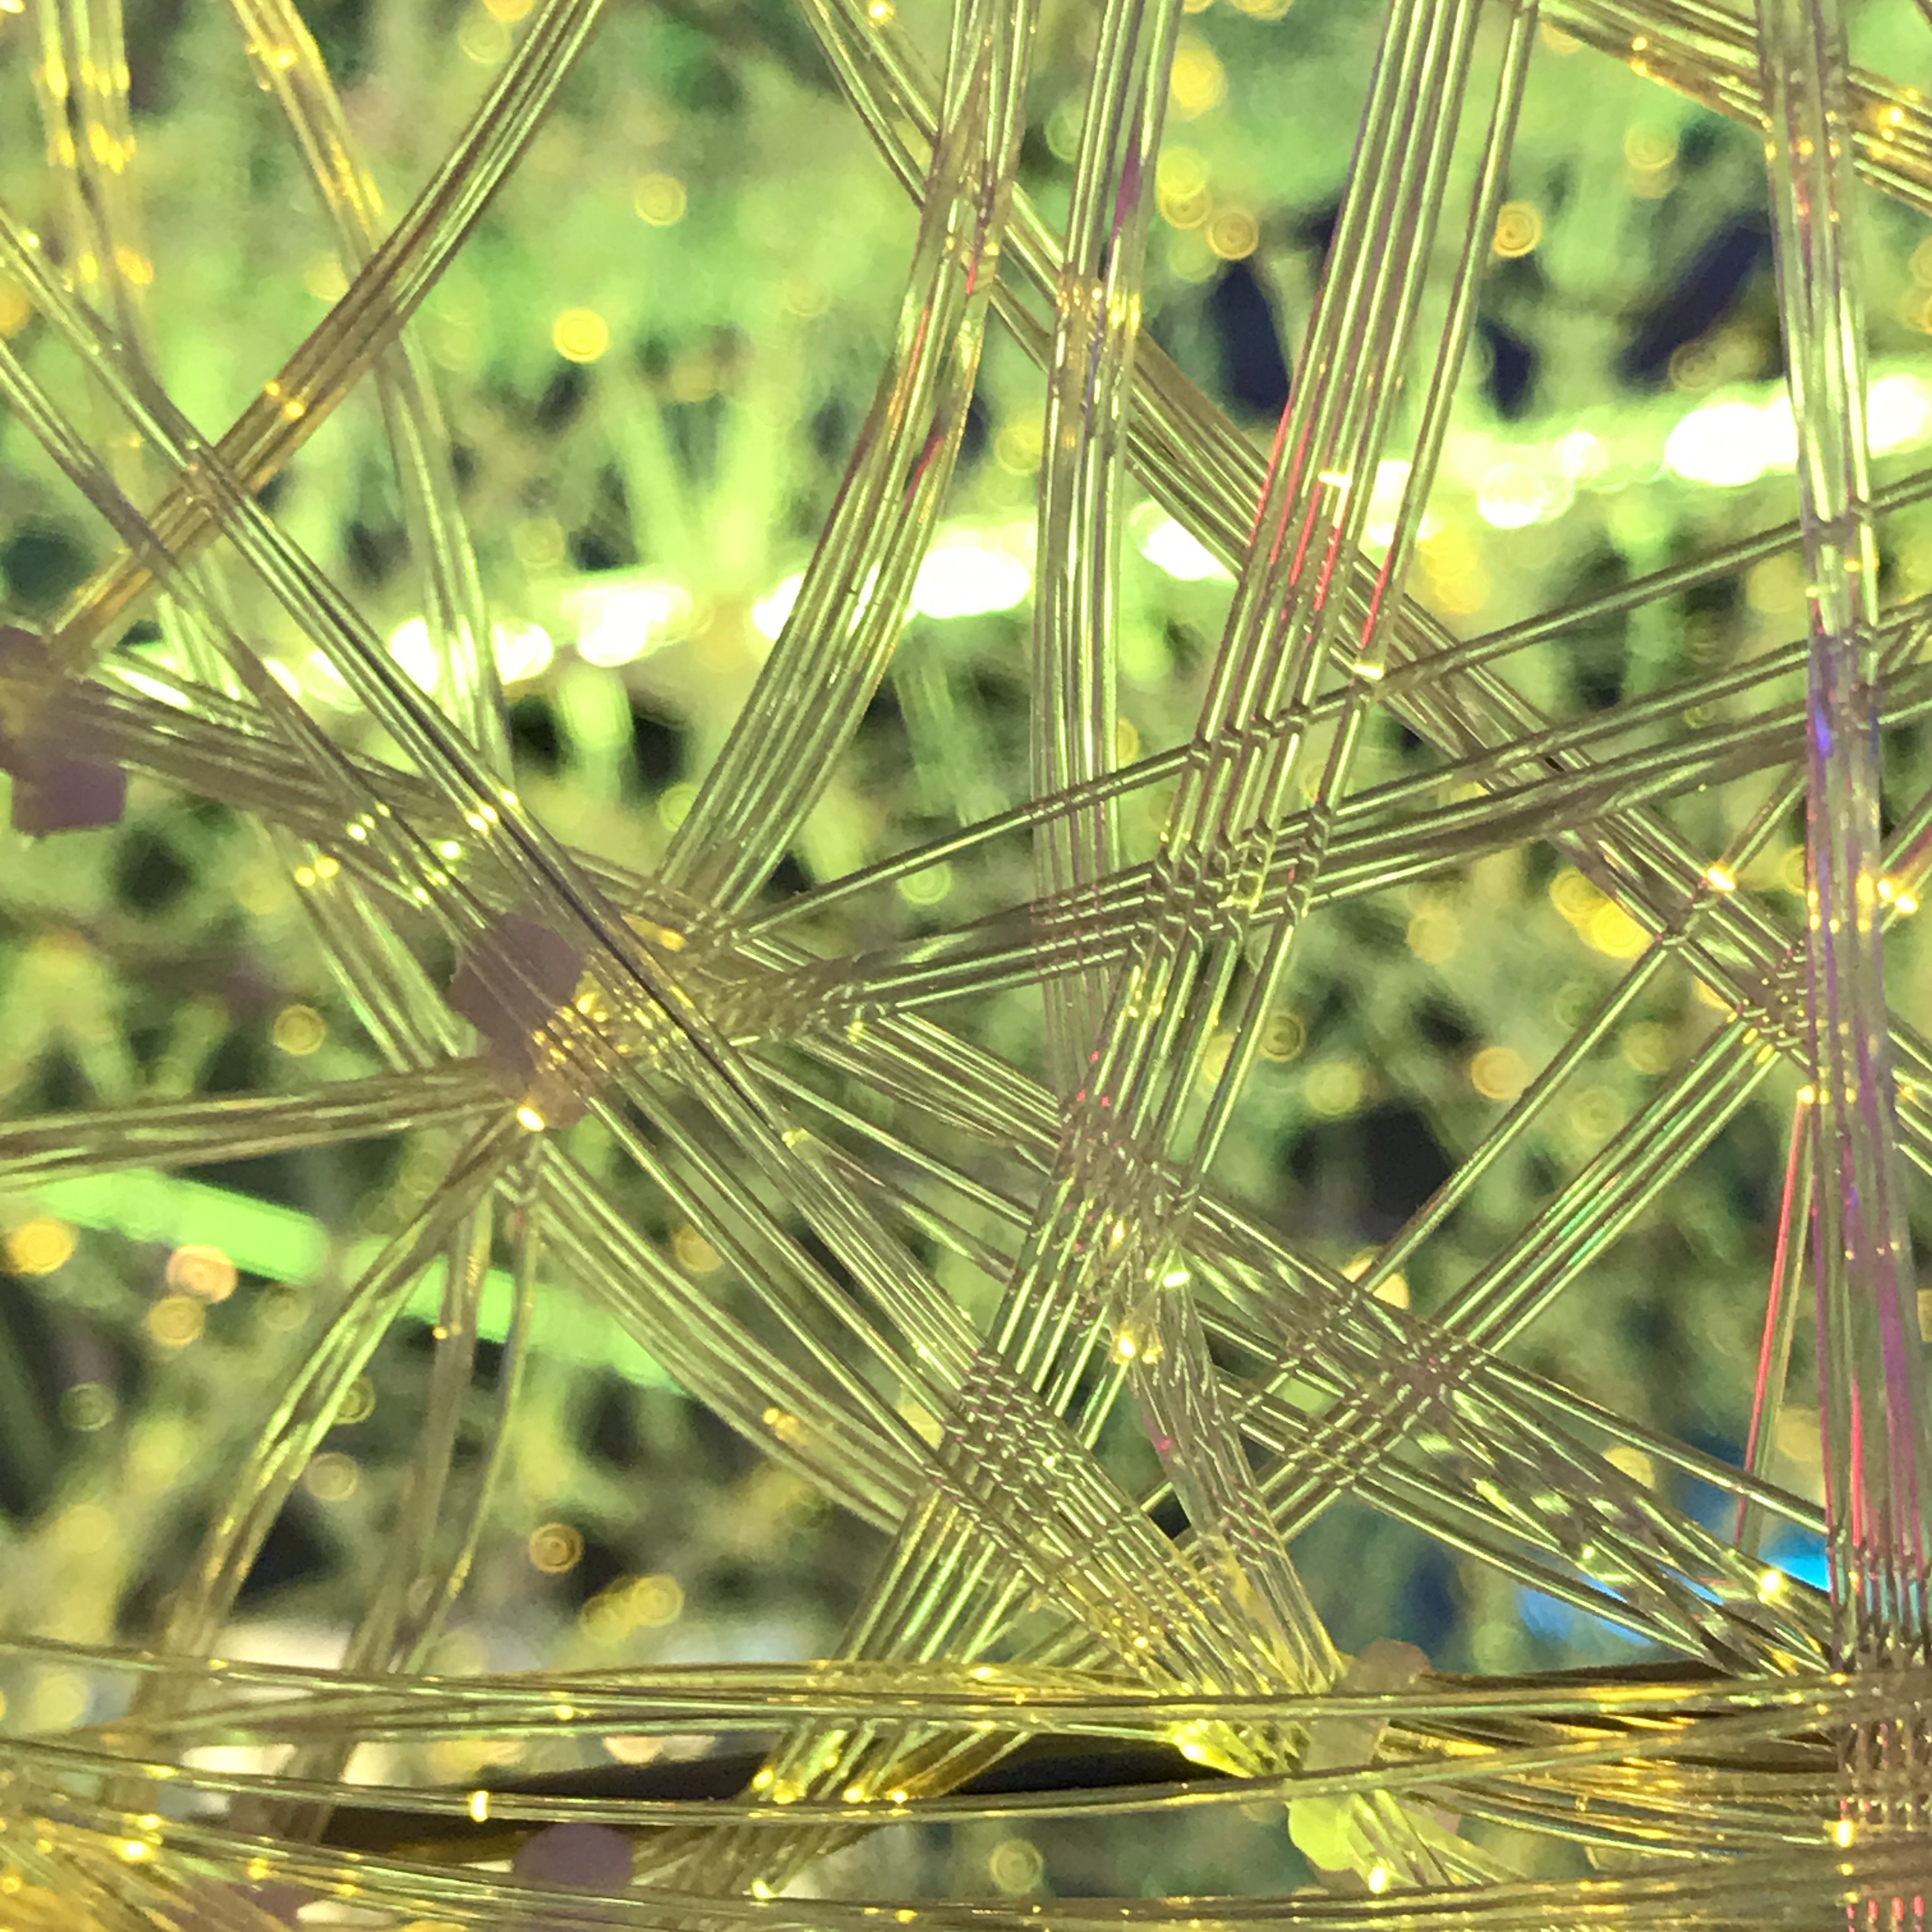
fiber, fiber optic, sparkle, chandelier, led, globe, water, grass, plant, pattern, grass family, close up, design, tree, glass, macro photography, pine family